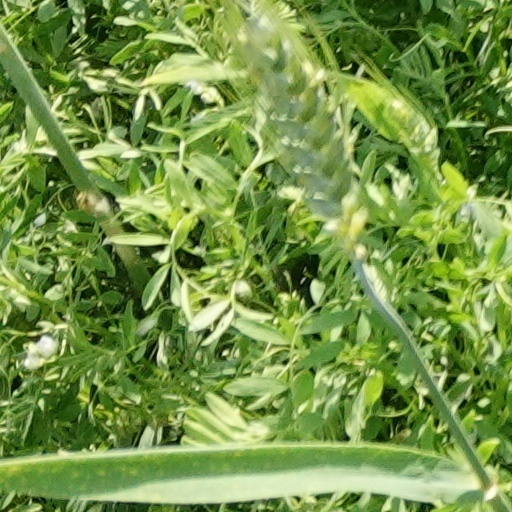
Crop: wheat